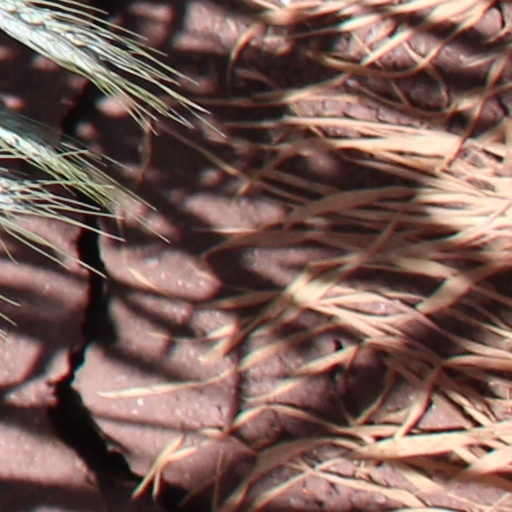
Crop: wheat